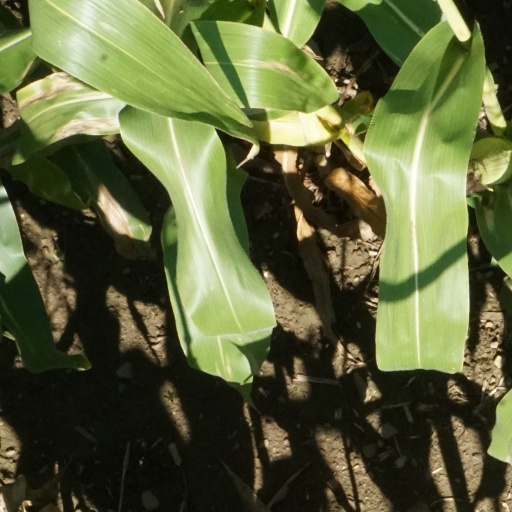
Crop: maize; corn